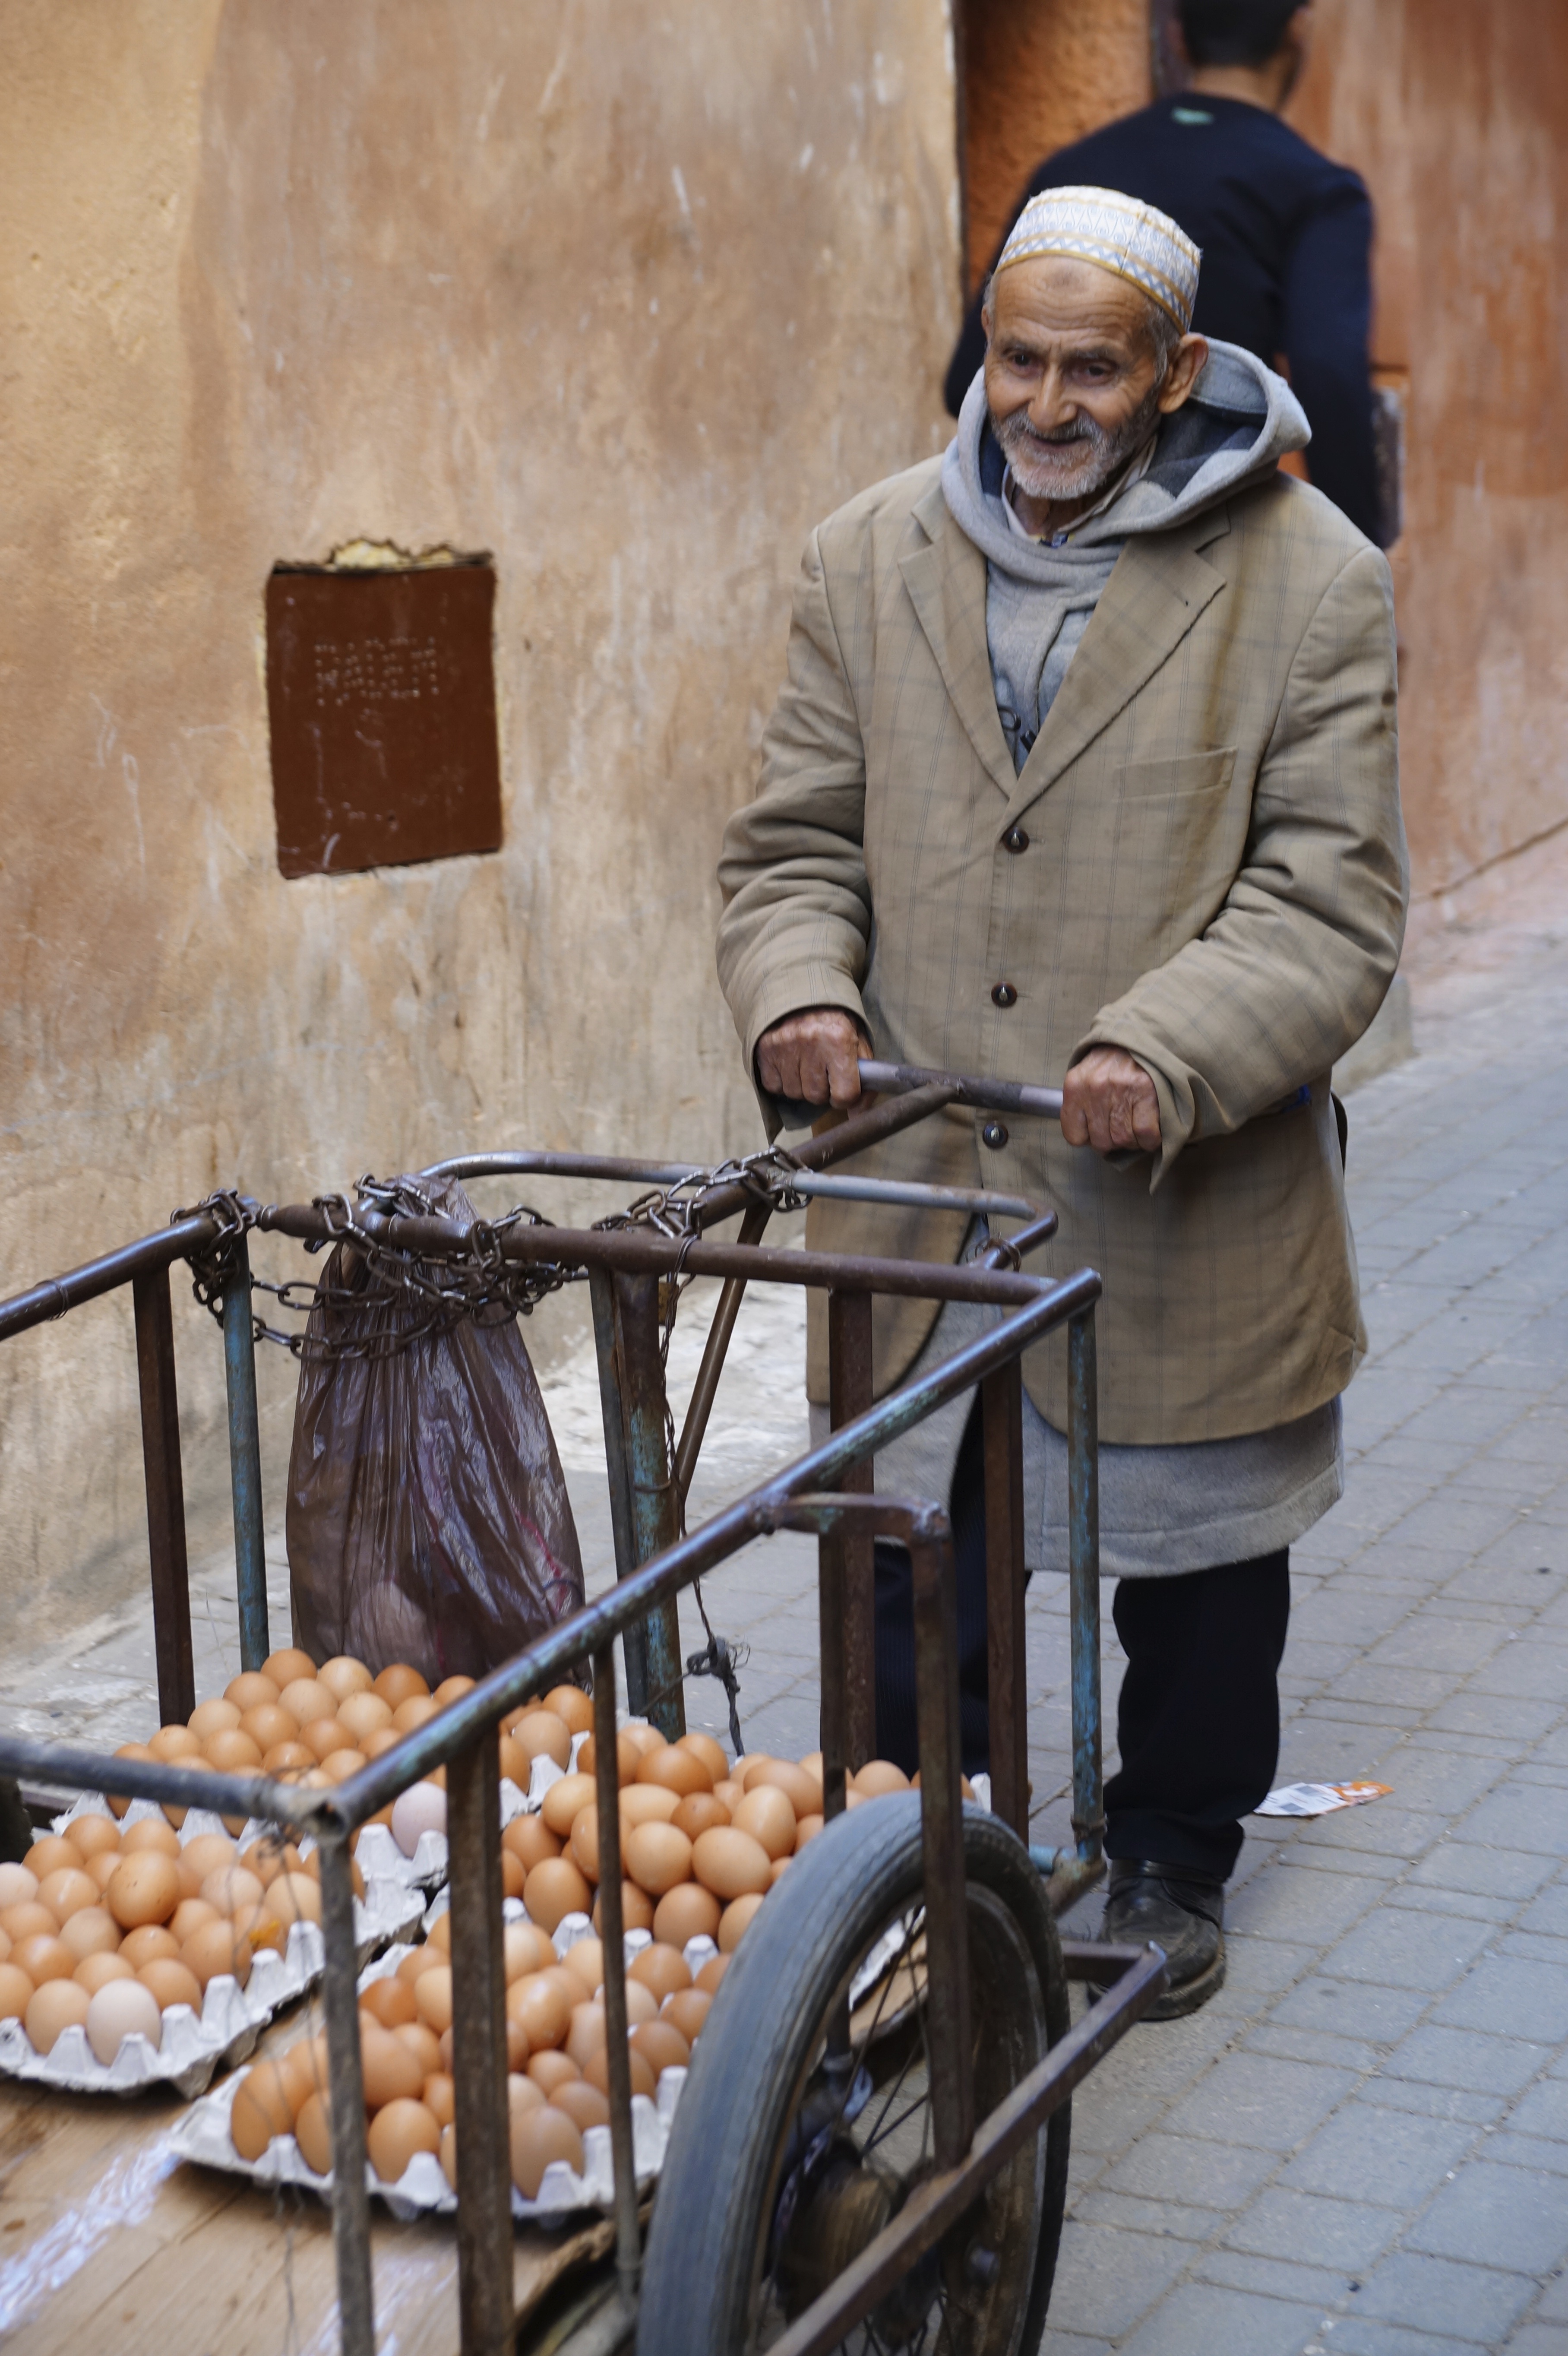
man, vehicle, market, eggs, morocco, fez